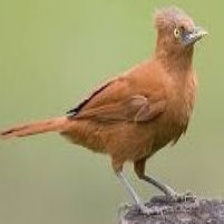
Species: CAATINGA CACHOLOTE
Scientific name: PSEUDOSEISURA CRISTAT